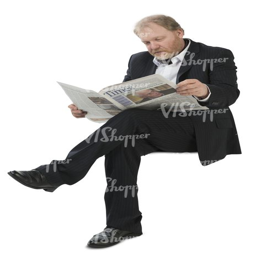
a man in a suit sitting and reading a newspaper